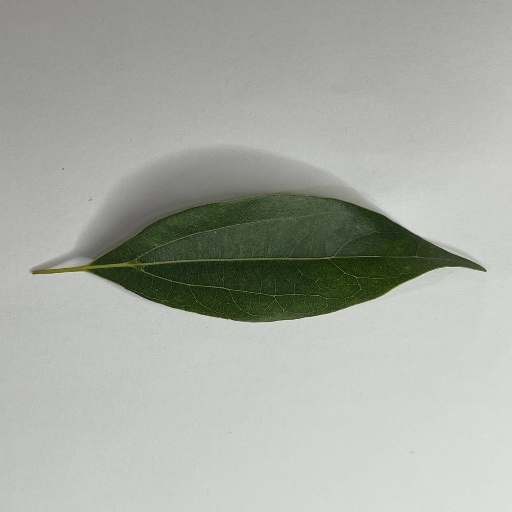
Species: Camphor
Leaf condition: Healthy Leaf